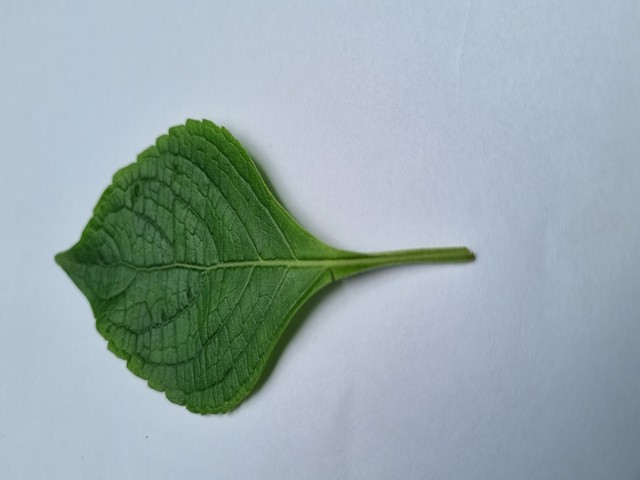
Plant: ramtulsi